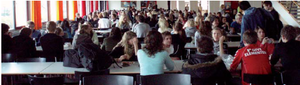
Almen studieforberedelse / Indhold
Gymnasieelever
Gymnasieelever
Almen studieforberedelse er et tværfakultært gymnasiefag på STX-uddannelsen. Et AT-undervisningforløb er et forløb, hvor et emne, et historisk nybrud eller andet, skal behandles af mindst to fag fra mindst to forskellige gymnasiale fakulteter: naturvidenskabeligt, humaniora eller samfundsvidenskabeligt.